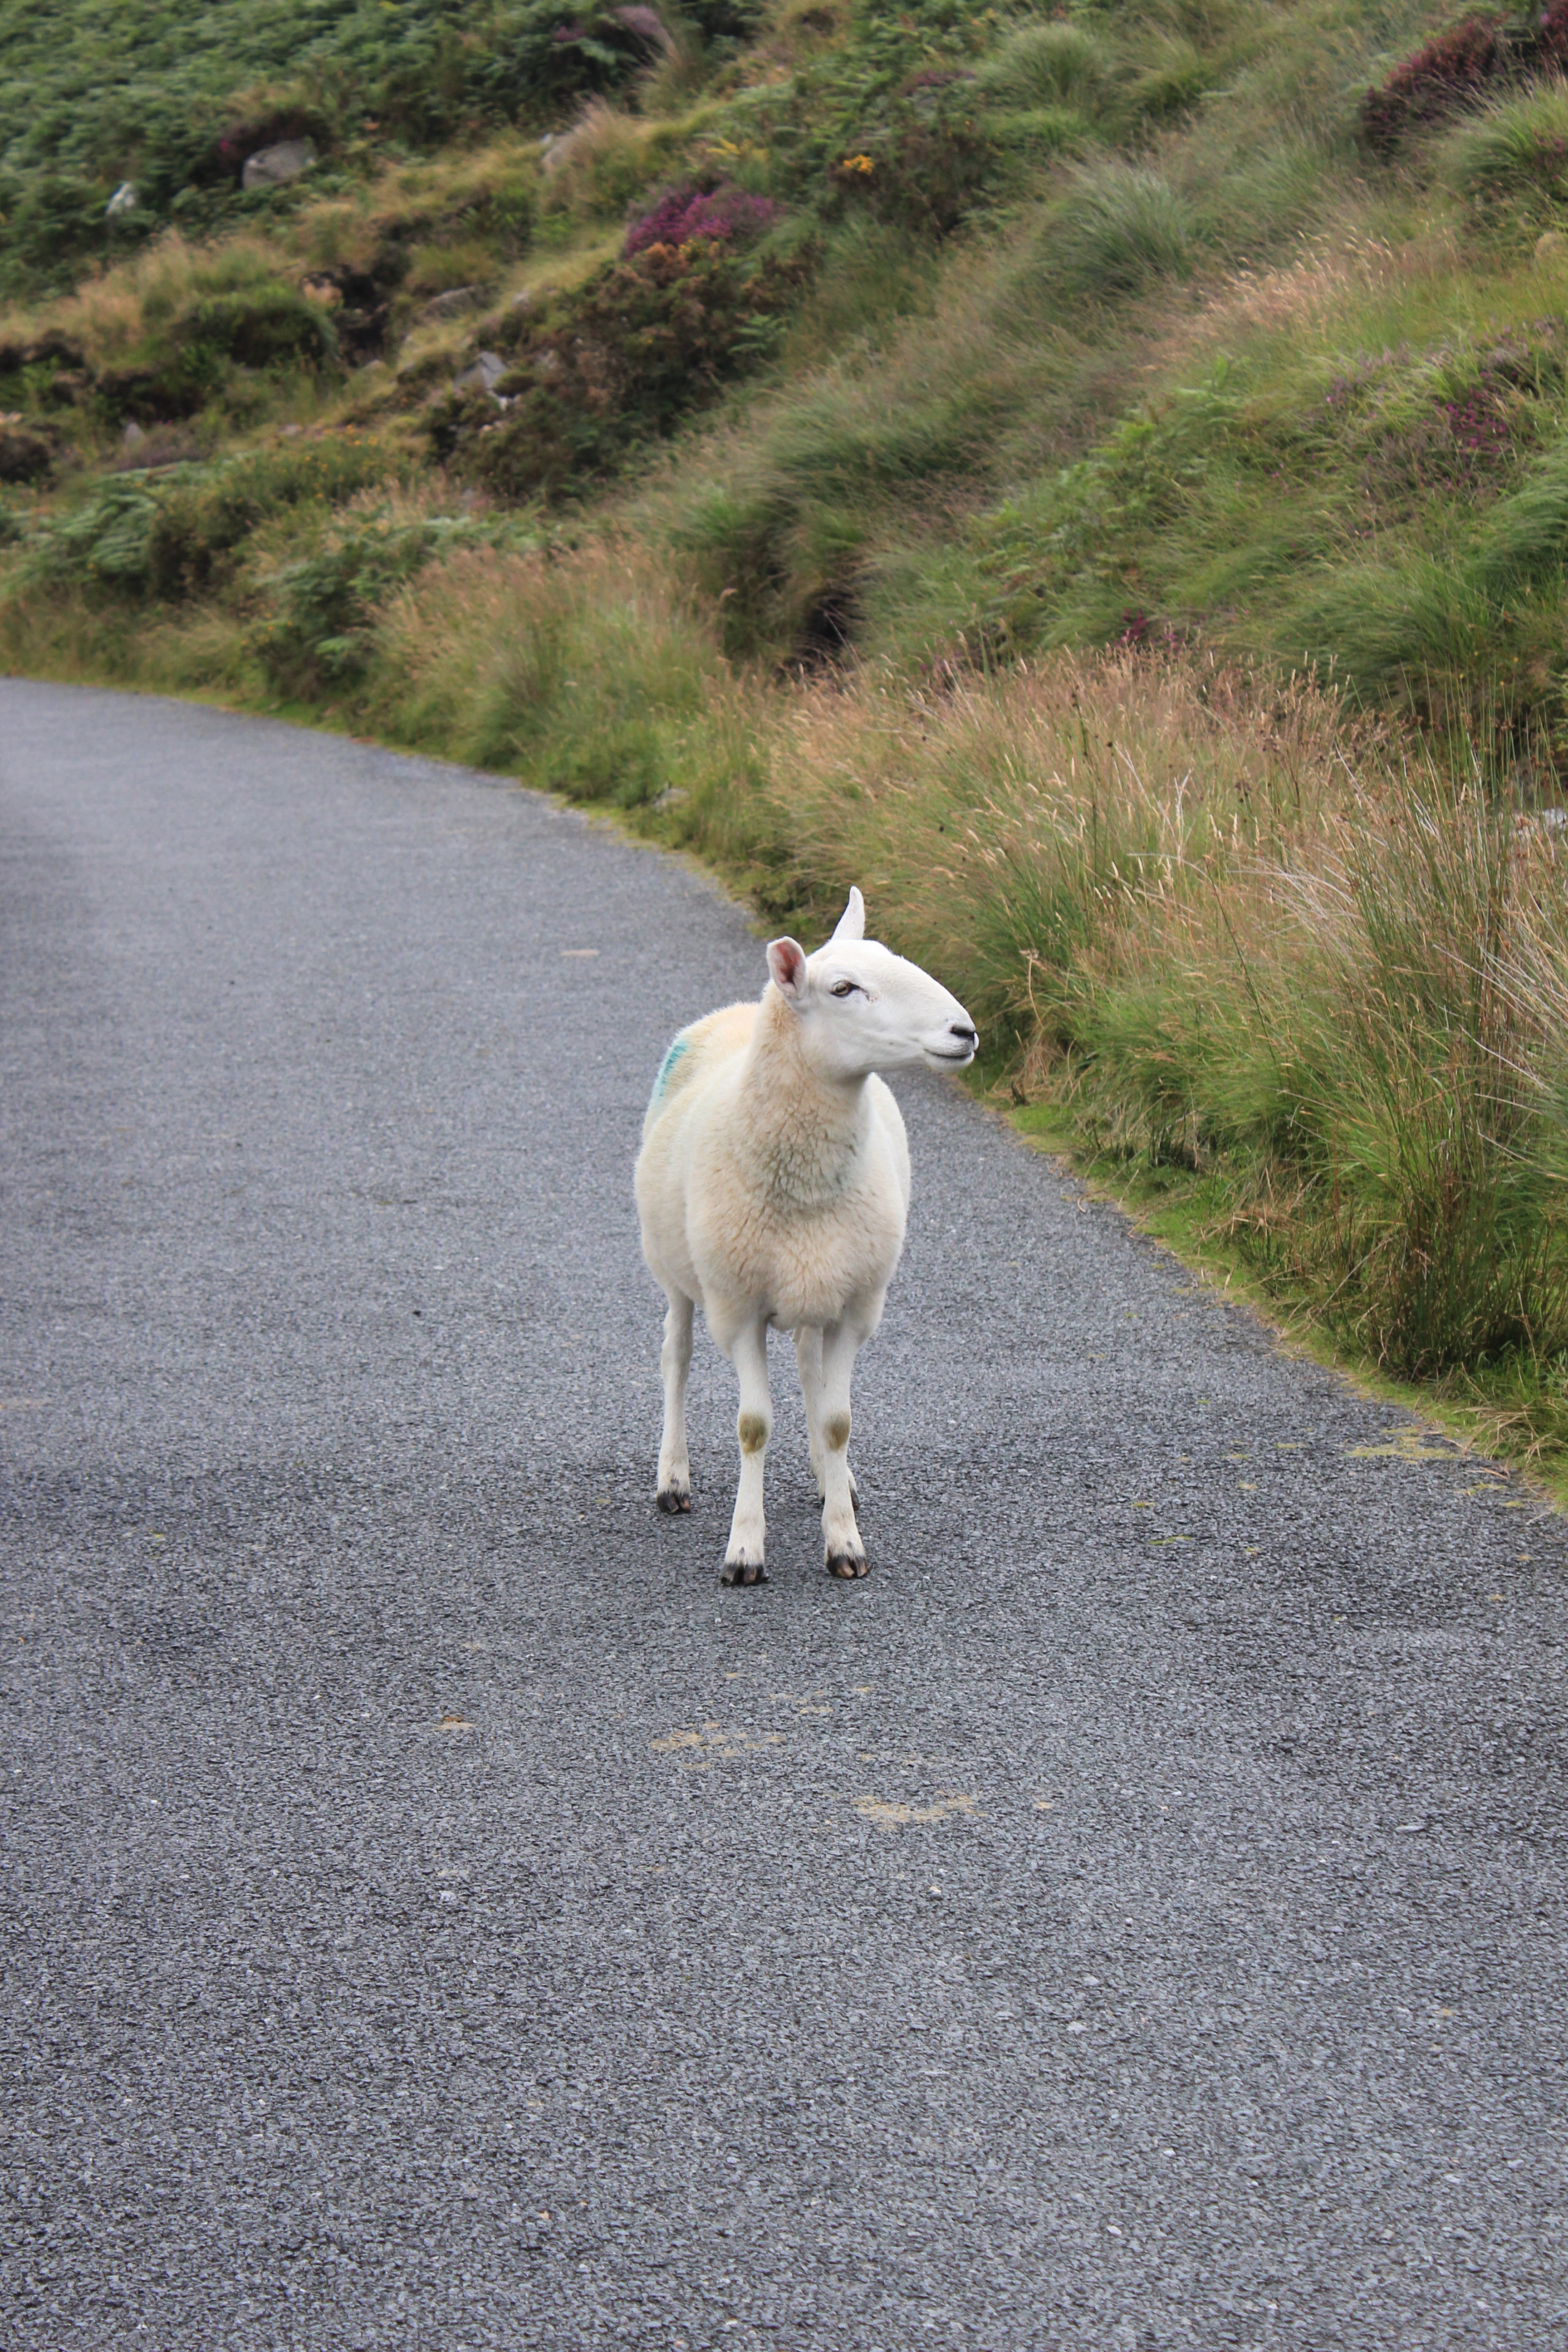
road, cat, sheep, mammal, wool, vertebrate